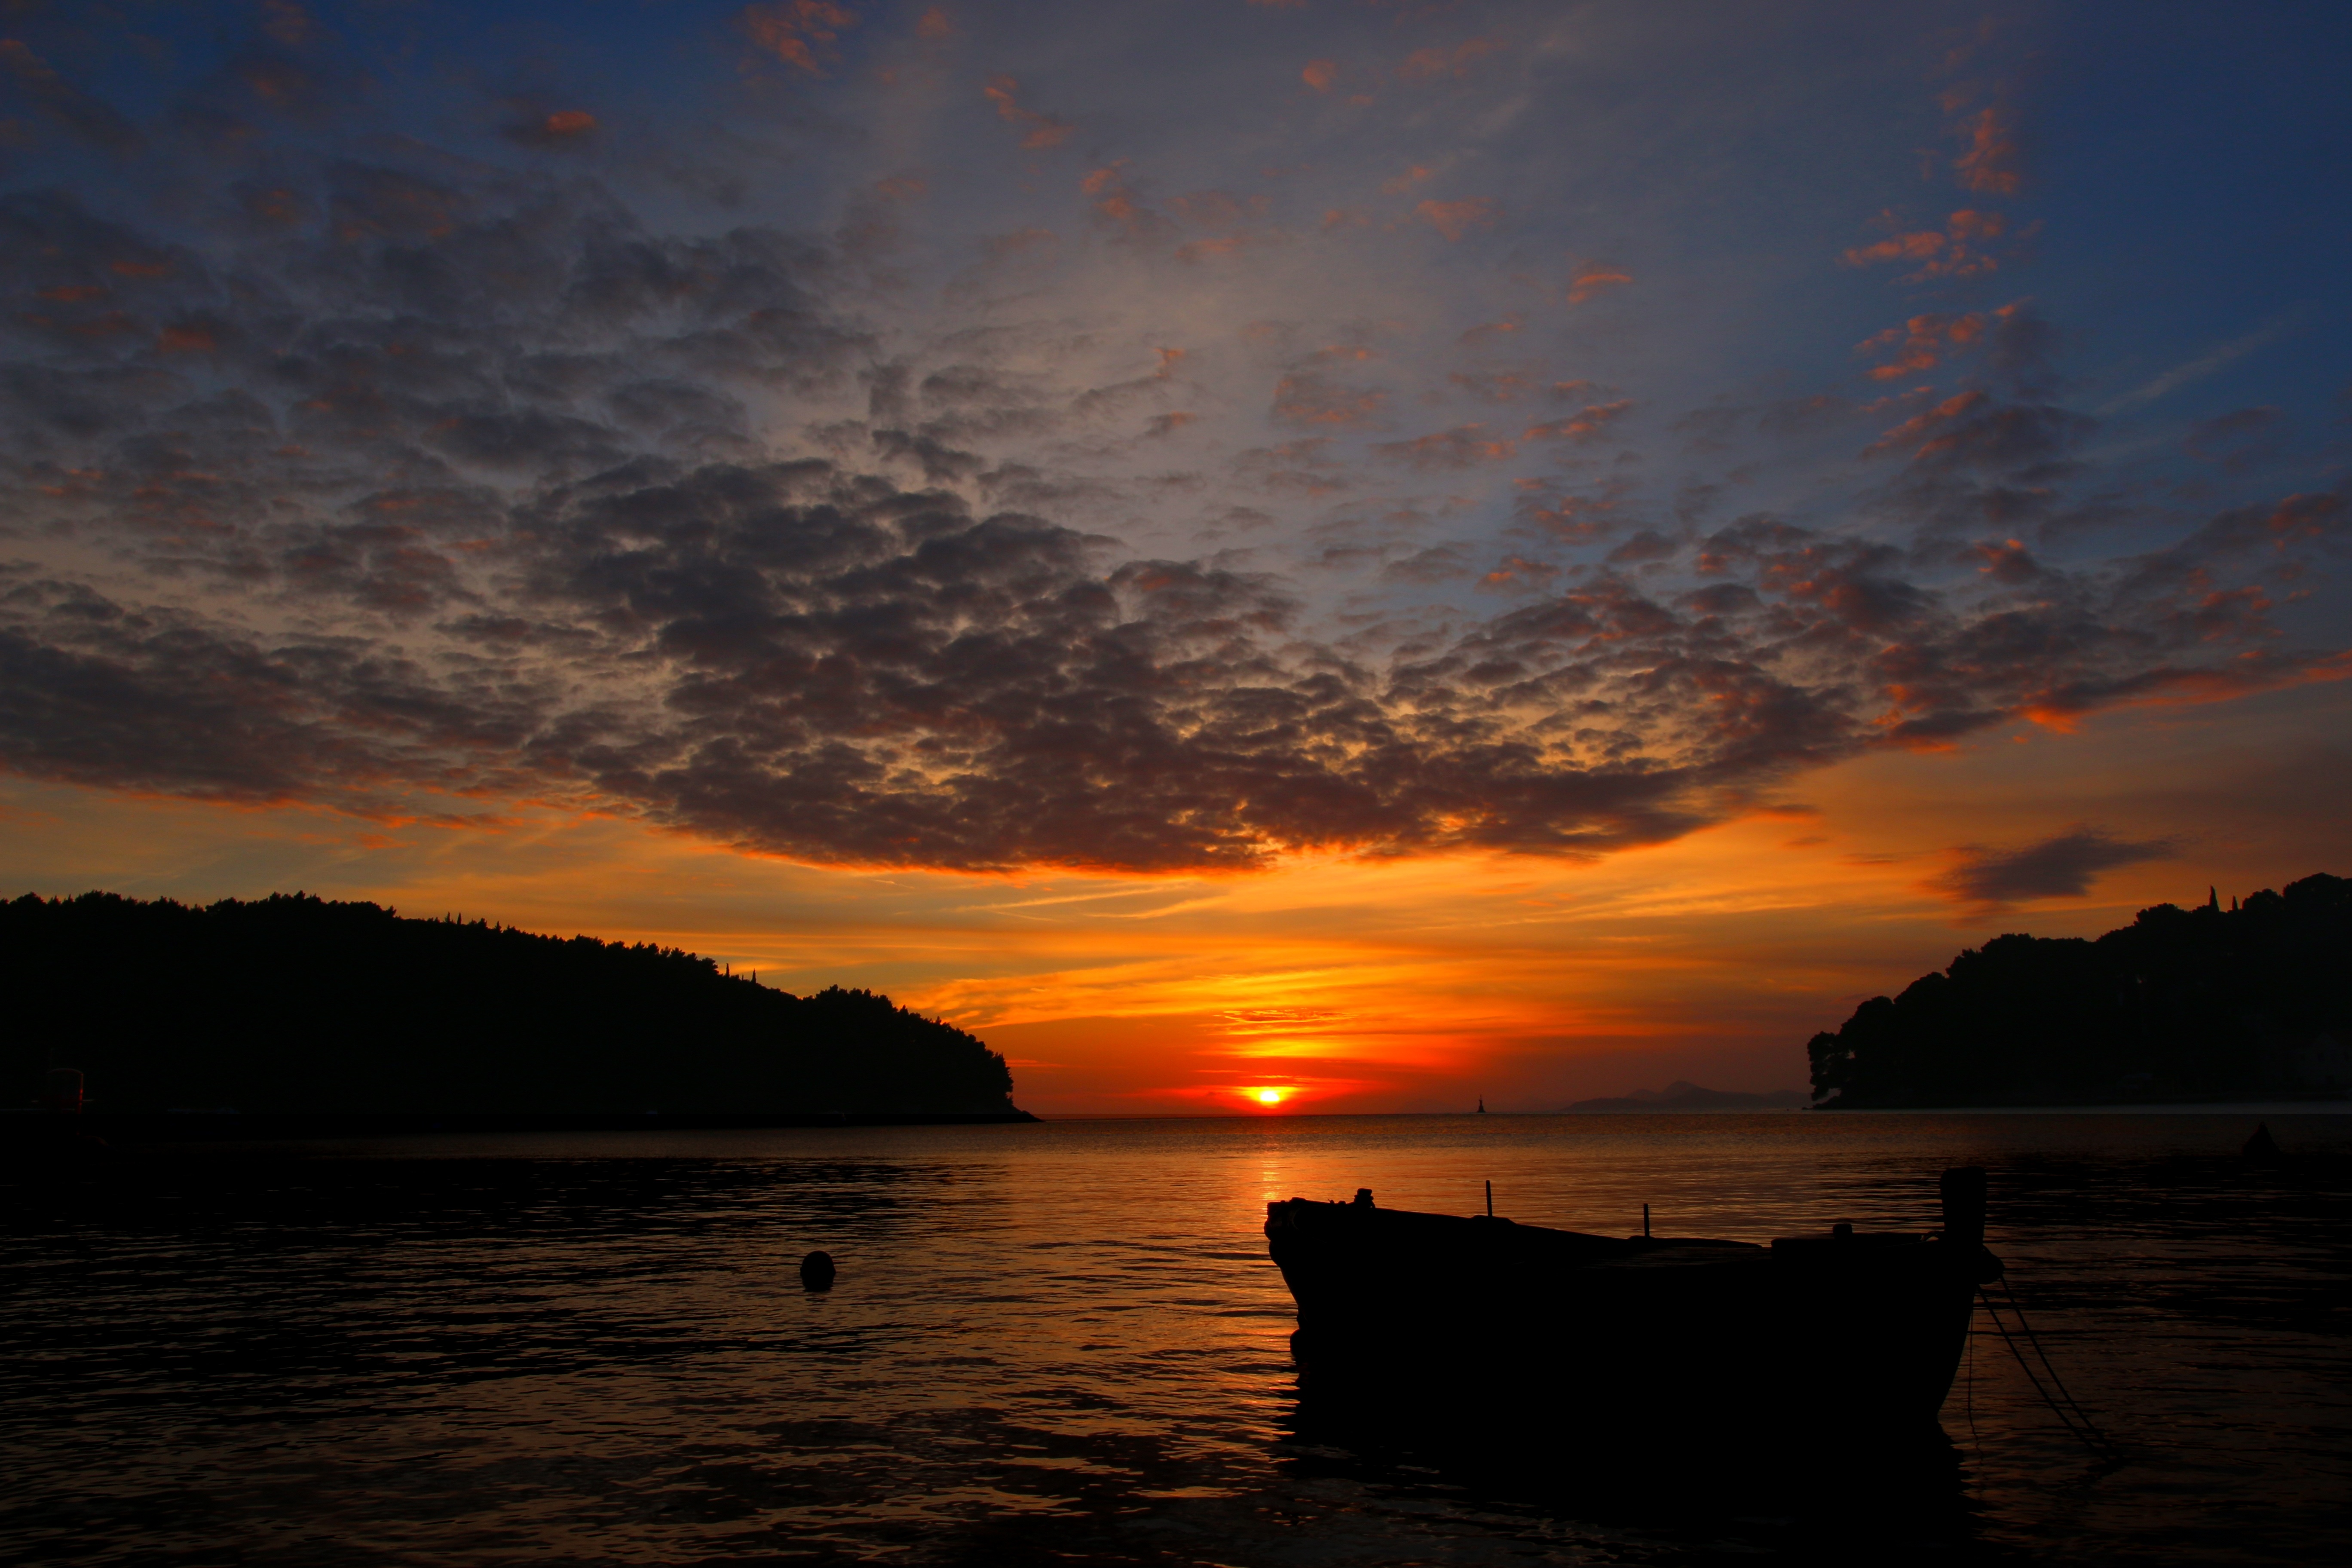
beach, sea, coast, ocean, horizon, cloud, sky, sun, sunrise, sunset, morning, dawn, dusk, evening, reflection, bay, afterglow, red sky at morning